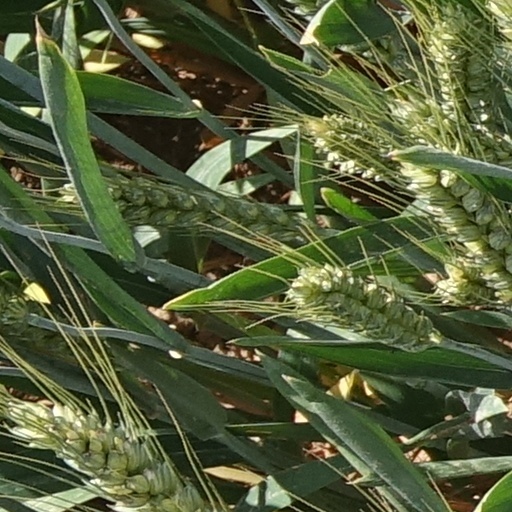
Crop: wheat